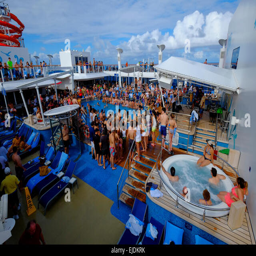
person on the cruise ship